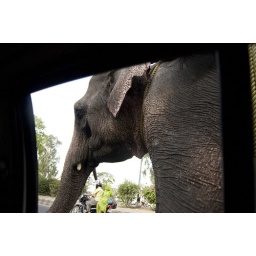
it was strange to look out the window of our taxi and see the elephant strolling by